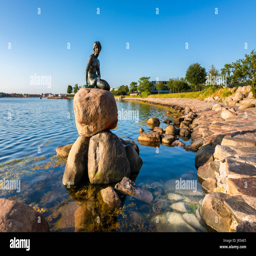
the famous statue in the harbor